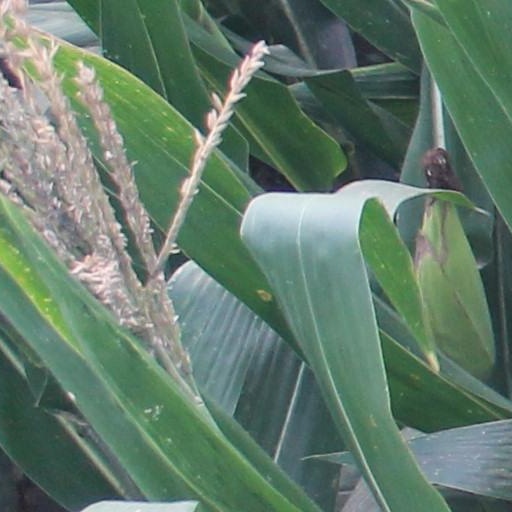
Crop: maize; corn